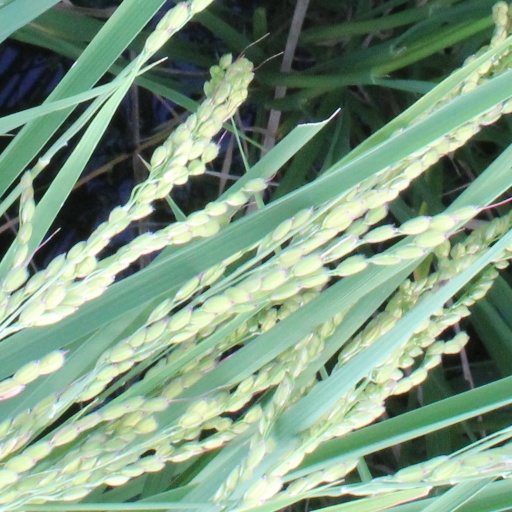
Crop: rice